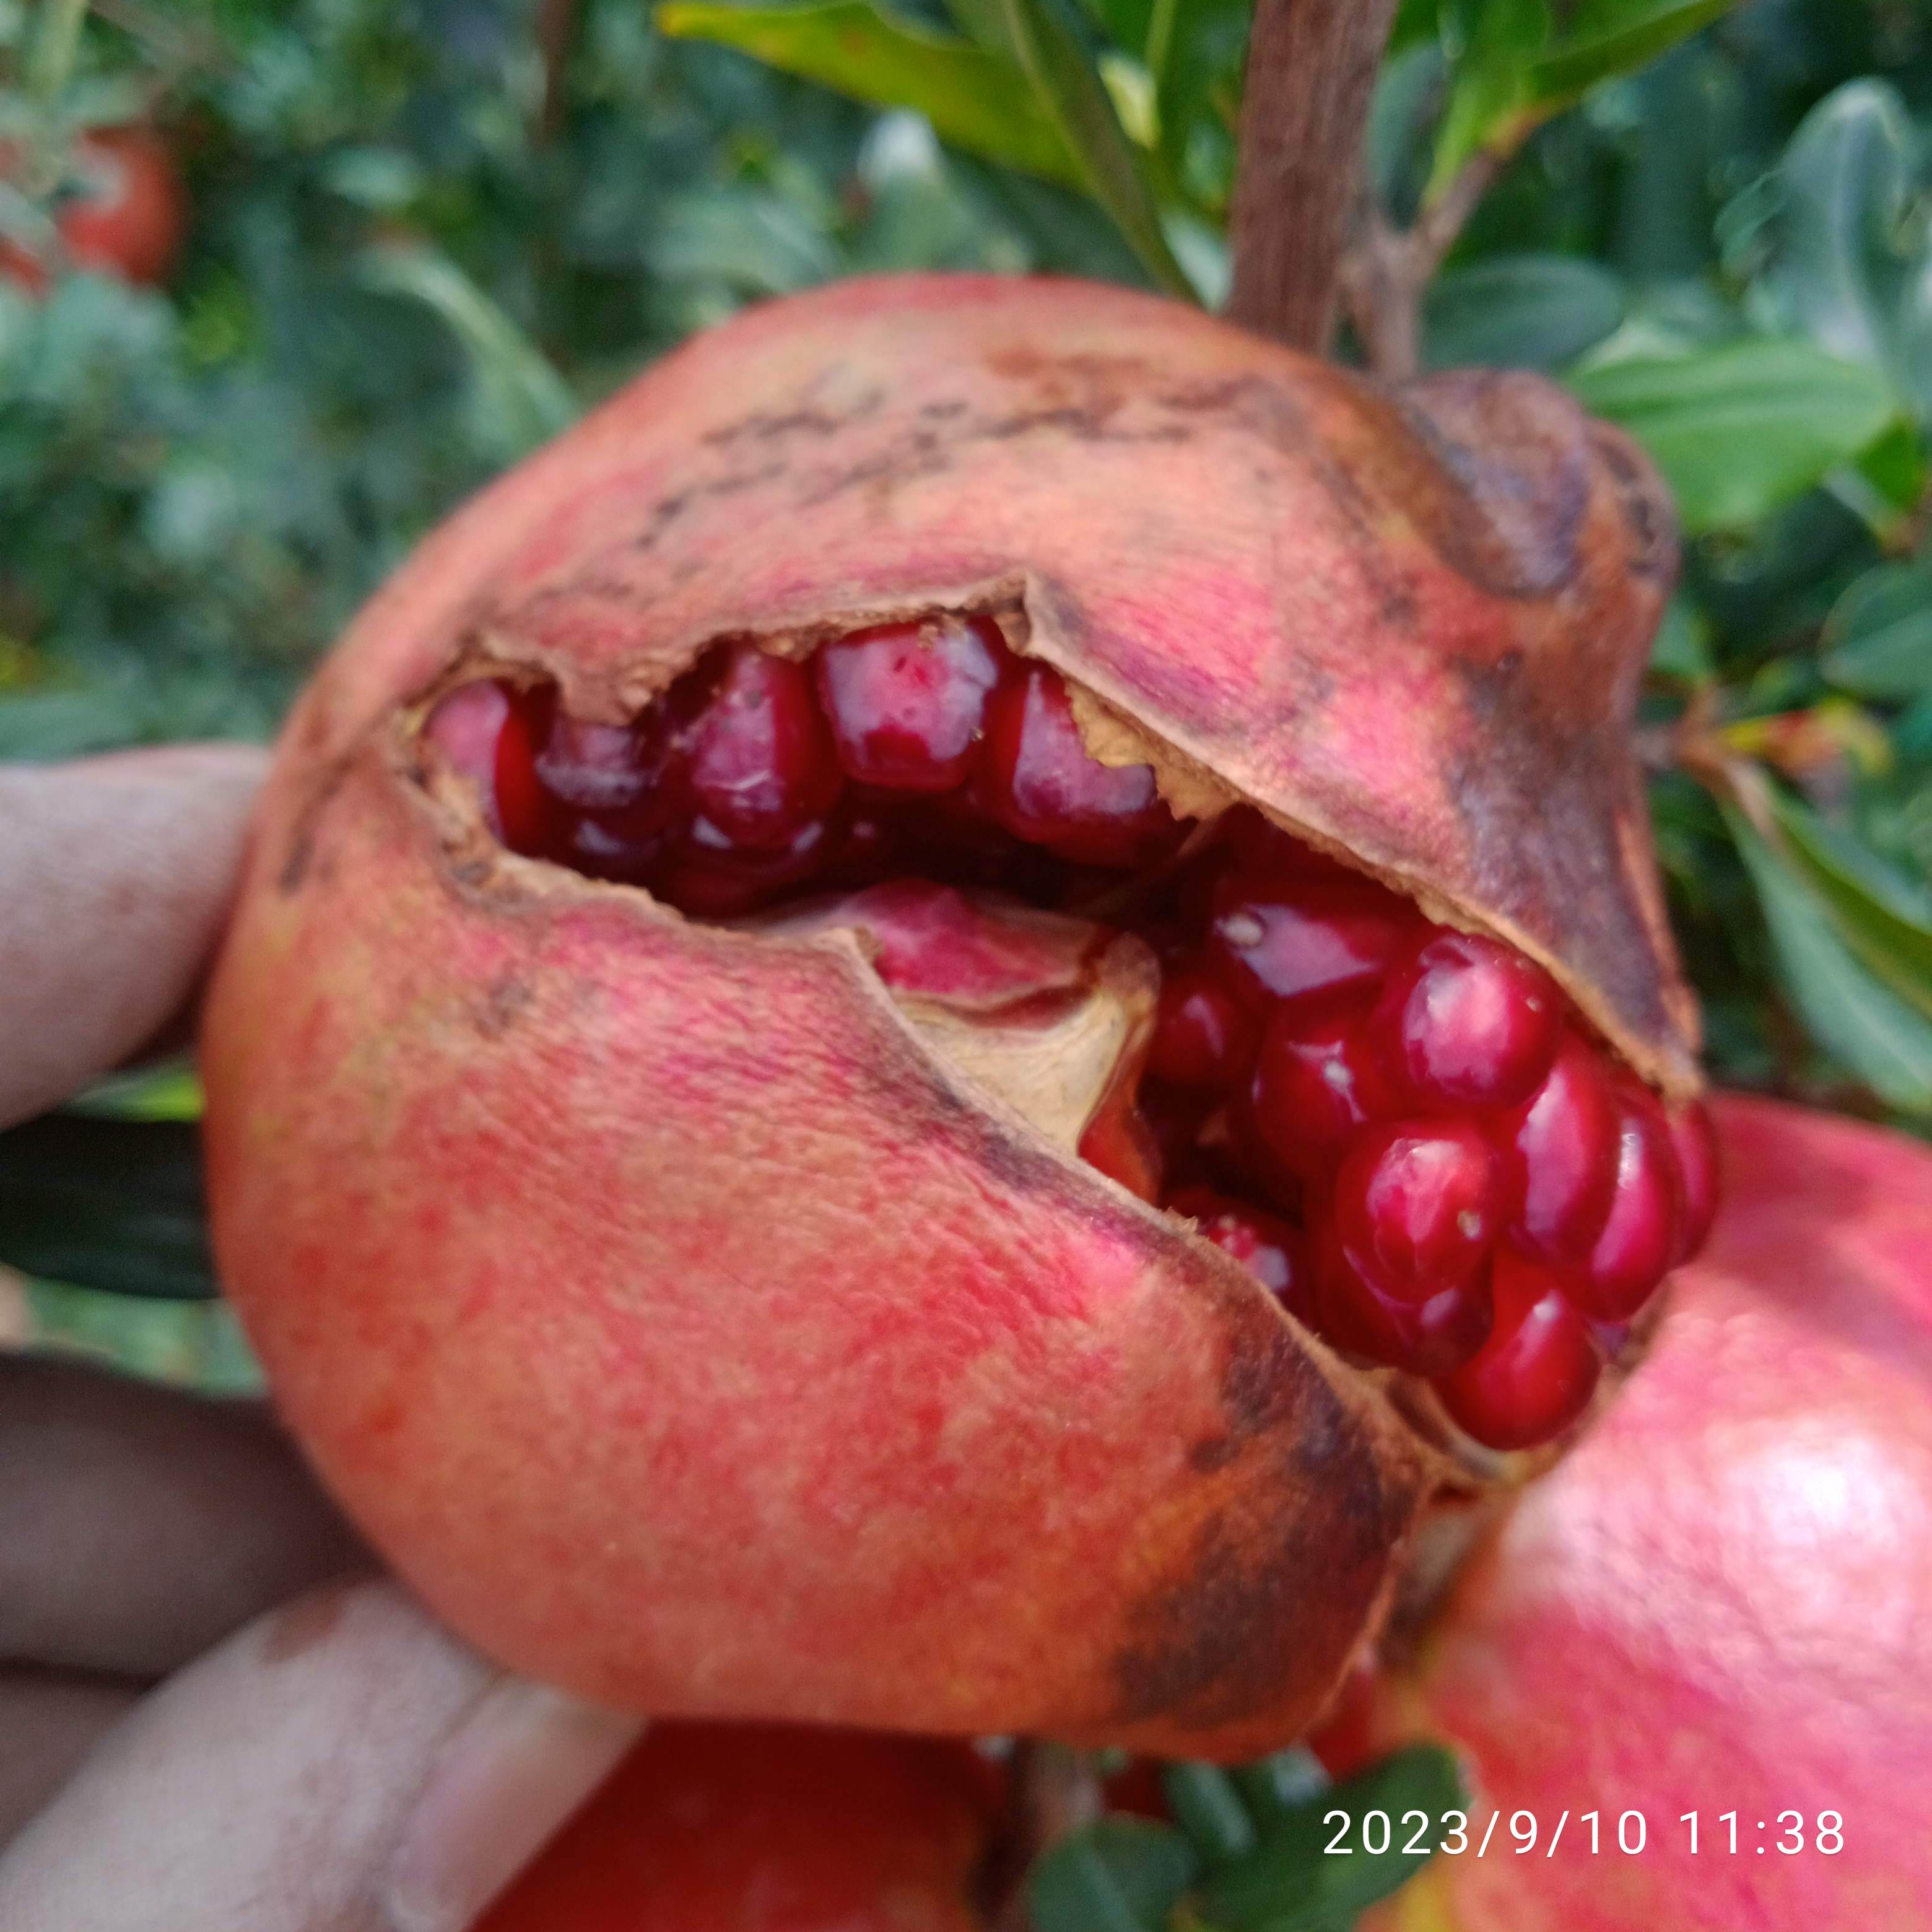
Label: Bacterial_Blight